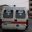
Label: ambulance